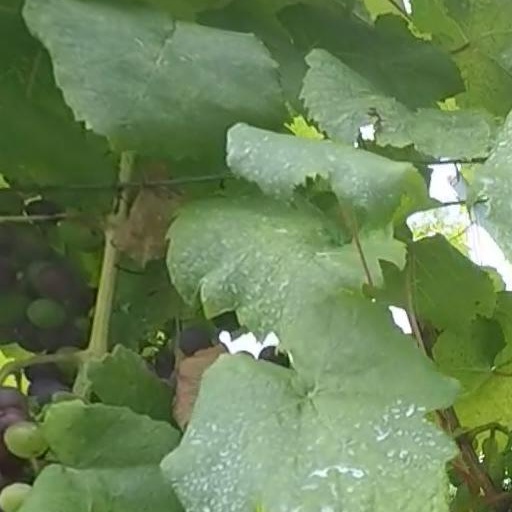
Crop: grape